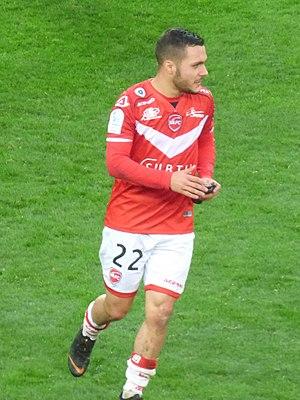
Tony Mauricio lors du match Valenciennes FC / RC Lens, comptant pour la quatorzième journée du championnat de France de Ligue 2 2018-2019, le 10 novembre 2018, au Stade du Hainaut.